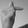
ASL letter: T